Patrick Langford

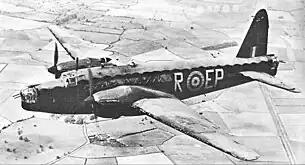
The Merlin-engined Wellington Mark II. This aircraft belongs to No. 104 Sqn.

On the night of 28–29 July 1942 at 22:14 hours he took off in a Wellington Mark Ic bomber (serial number "R1450") from RAF Upper Heyford to bomb the German shipbuilding and port city of Hamburg flying as Instructor with a student crew. The bomber was shot down over Lübeck in northern Germany by a Luftwaffe night fighter and crashed killing 3 of the crew, the pilot was taken prisoner unhurt but Langford and the rear gunner were taken prisoner seriously injured.